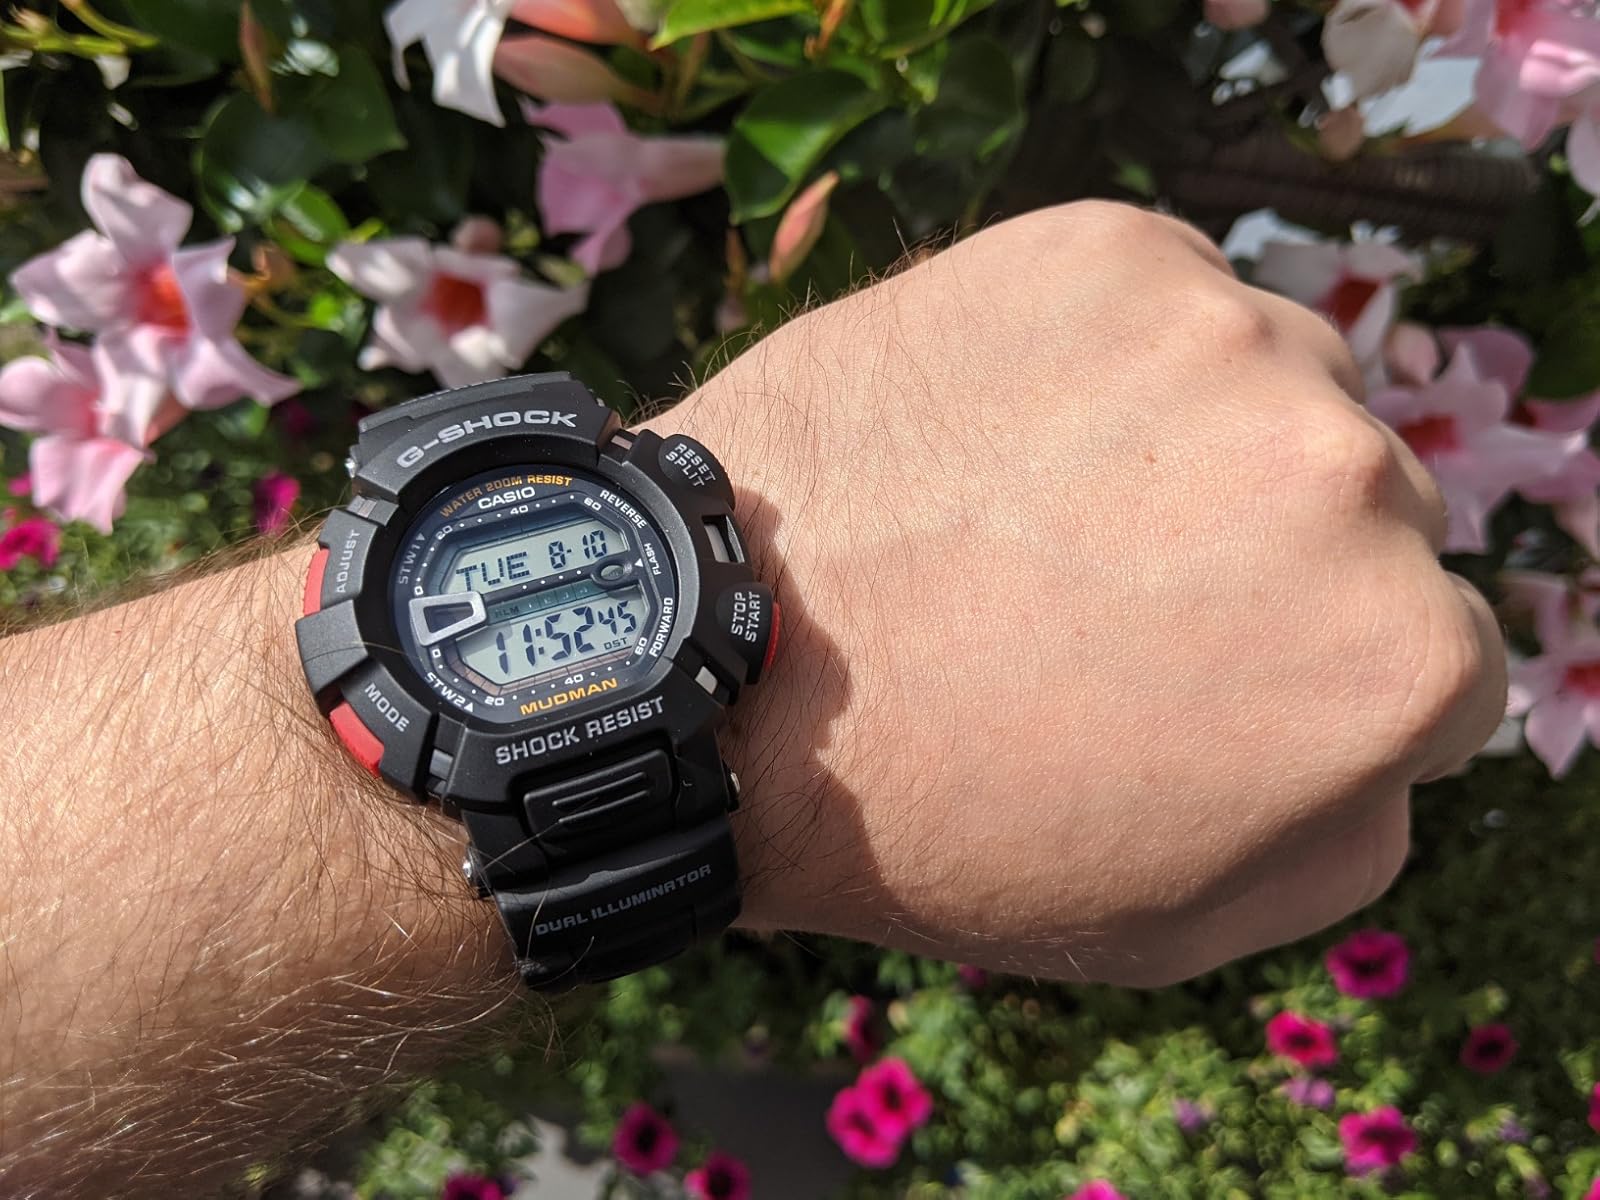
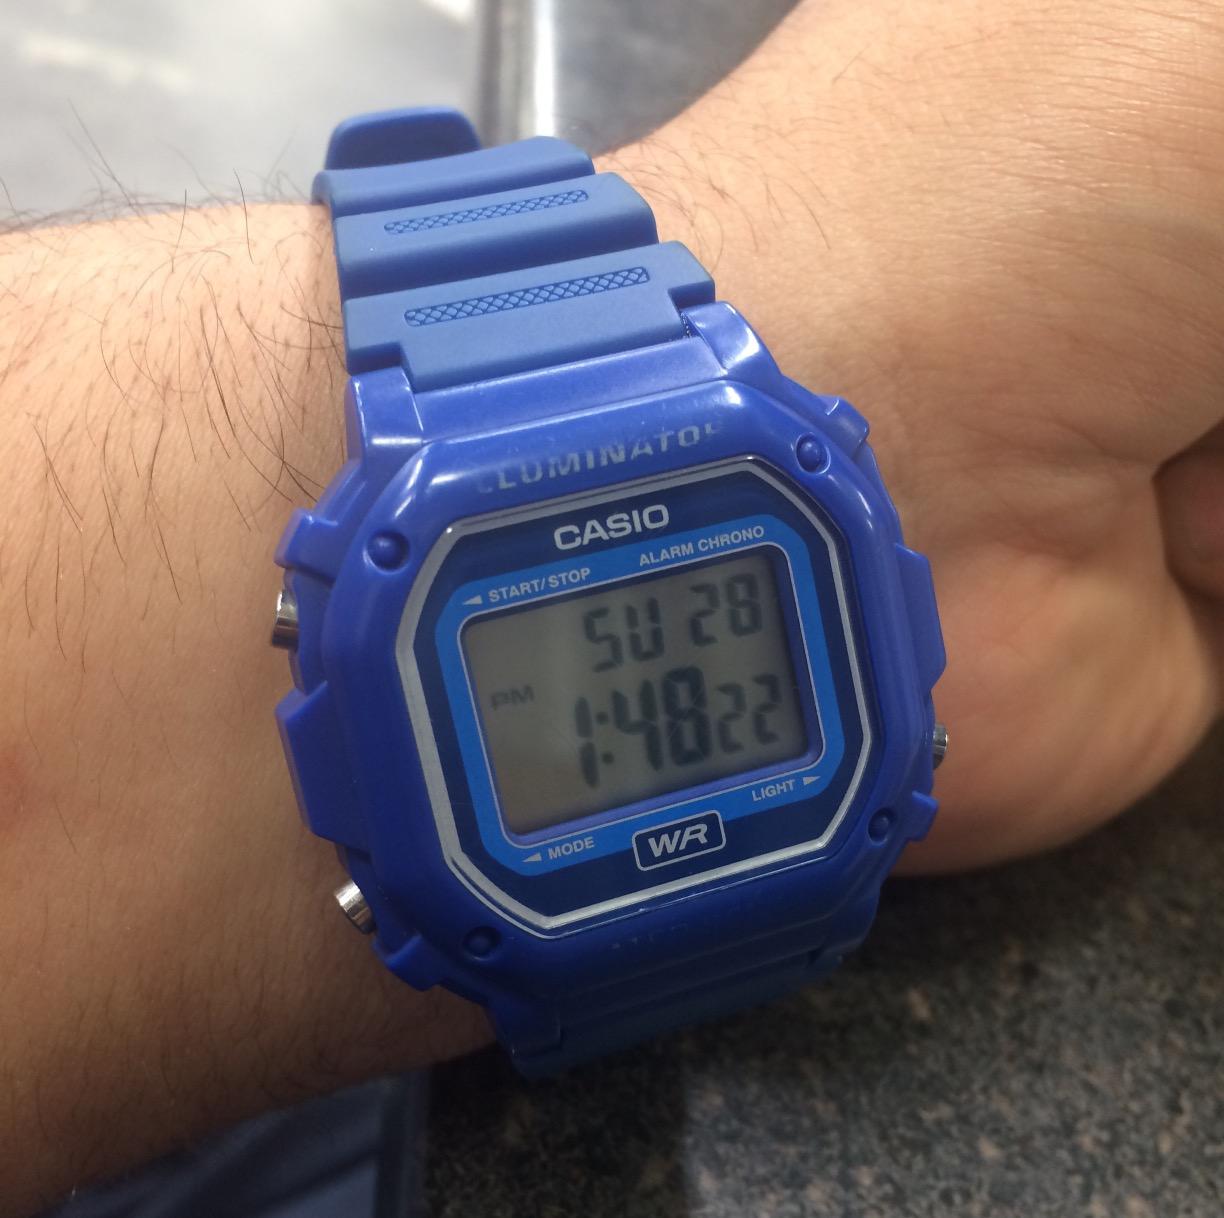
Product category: accessories_watch
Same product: no